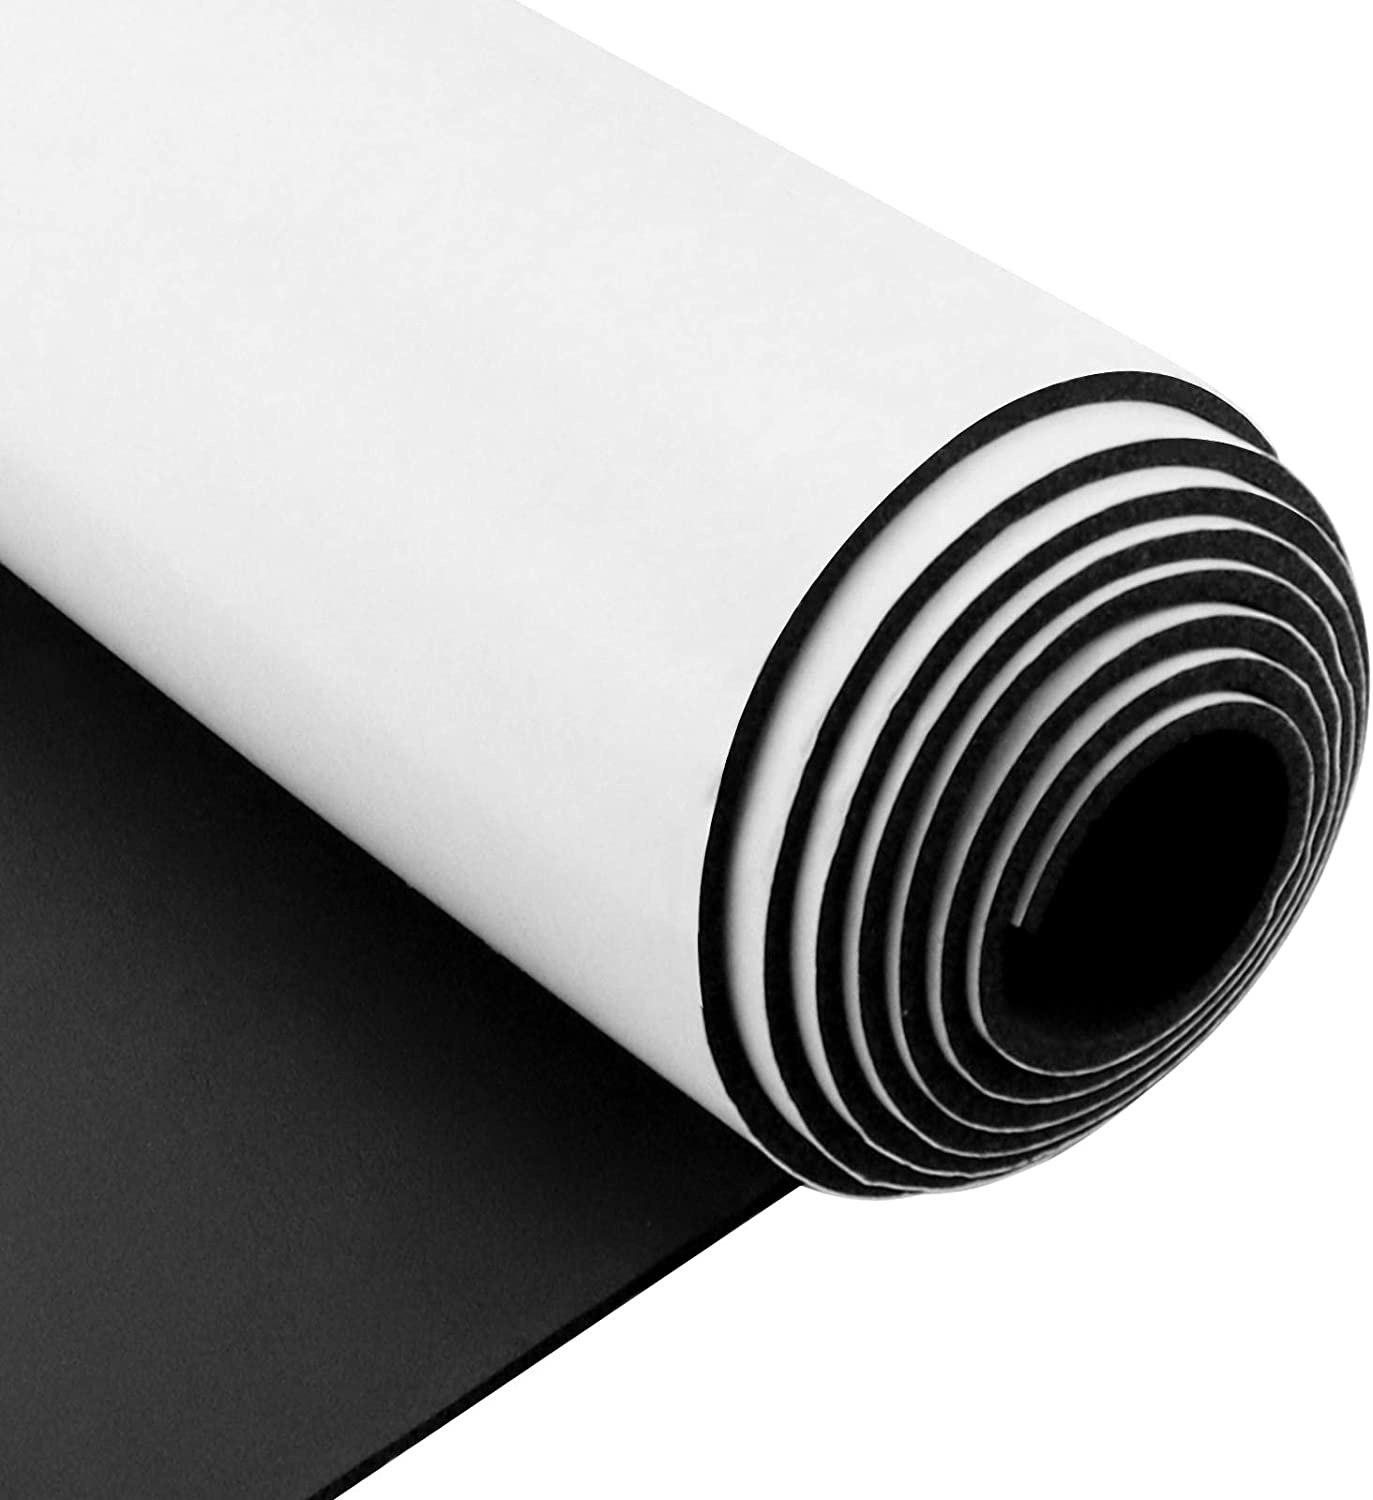
Foam Insulation Neoprene Sheets with Adhesive,Multi-Function Soundproof Large Marine Closed Cell Neoprene Rubber Roll (W?12 Inch T:1/8 Inch L:59 Inch,Black)
Foam Insulation Neoprene Sheets with Adhesive,Multi-Function Soundproof Large Marine Closed Cell Neoprene Rubber Roll (W?12 Inch T:1/8 Inch L:59 Inch,Black) Product Features--This large piece of foam insulation sheet is a non-crosslinked closed-cell structure foam rubber.This new type of material has good sealing performance, will not deform, and can be used in the temperature range of -150?-50?. Good shock absorption and cushioning --The high-density sponge foam is very suitable as a cushion or cushion. It is widely used in car carpets and garage side protection, which can protect your car well. It can also be used for audio pads and toolbox lini FREE standard shipping within the United States(3-6 Days)on all orders! 100% money back guarantee for items not delivered or damaged during shipping. Safe and secure checkout with our high quality encryption Shipping services: UPS, FedEx, USPS. Only ship to the lower 48 states, no APO/FPO addresses or PO Boxes allowed. Local pickups and combined shipping options are not provided at this time. Return You can return a product for up to 30 days from the date you purchased it. Any product you return must be in the same condition you received it and in the original packaging. Please keep the receipt. Payment We accept payment by any of the following methods: PayPal, Cerdit Cards Feedback Customer satisfaction is very important to us. If you have any problem with your order, please contact us and we will do our best to make you satisfied. Contact Us If you have any queries, please contact us via Sales@ZeeBooth.com We usually respond within 24 hours on weekdays. Please visit store to check out other items for sale! Thank you for shopping here.
Brand: Storystore
Category: Hardware > Building Materials > Insulation > Roll Insulation